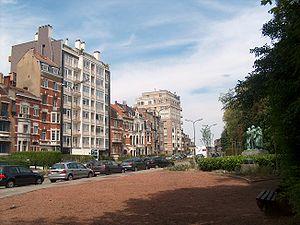
La place des Carabiniers à Schaerbeek, Bruxelles, Belgique.
La place des Carabiniers est une place bruxelloise de la commune de Schaerbeek qui va du boulevard Auguste Reyers à la rue Henri Evenepoel qui la prolonge.